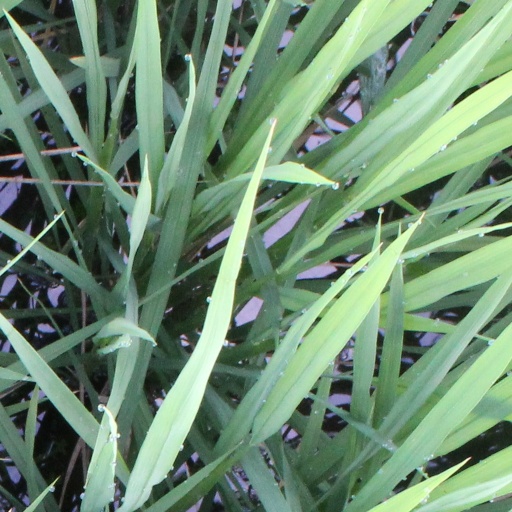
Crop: rice